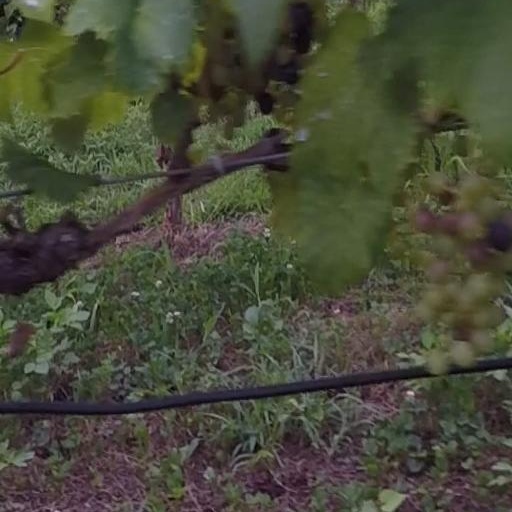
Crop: grape